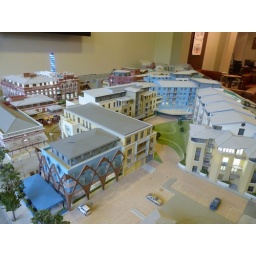
The blue and brown building in front is going to be Pizza Express. Yum! Can't wait.